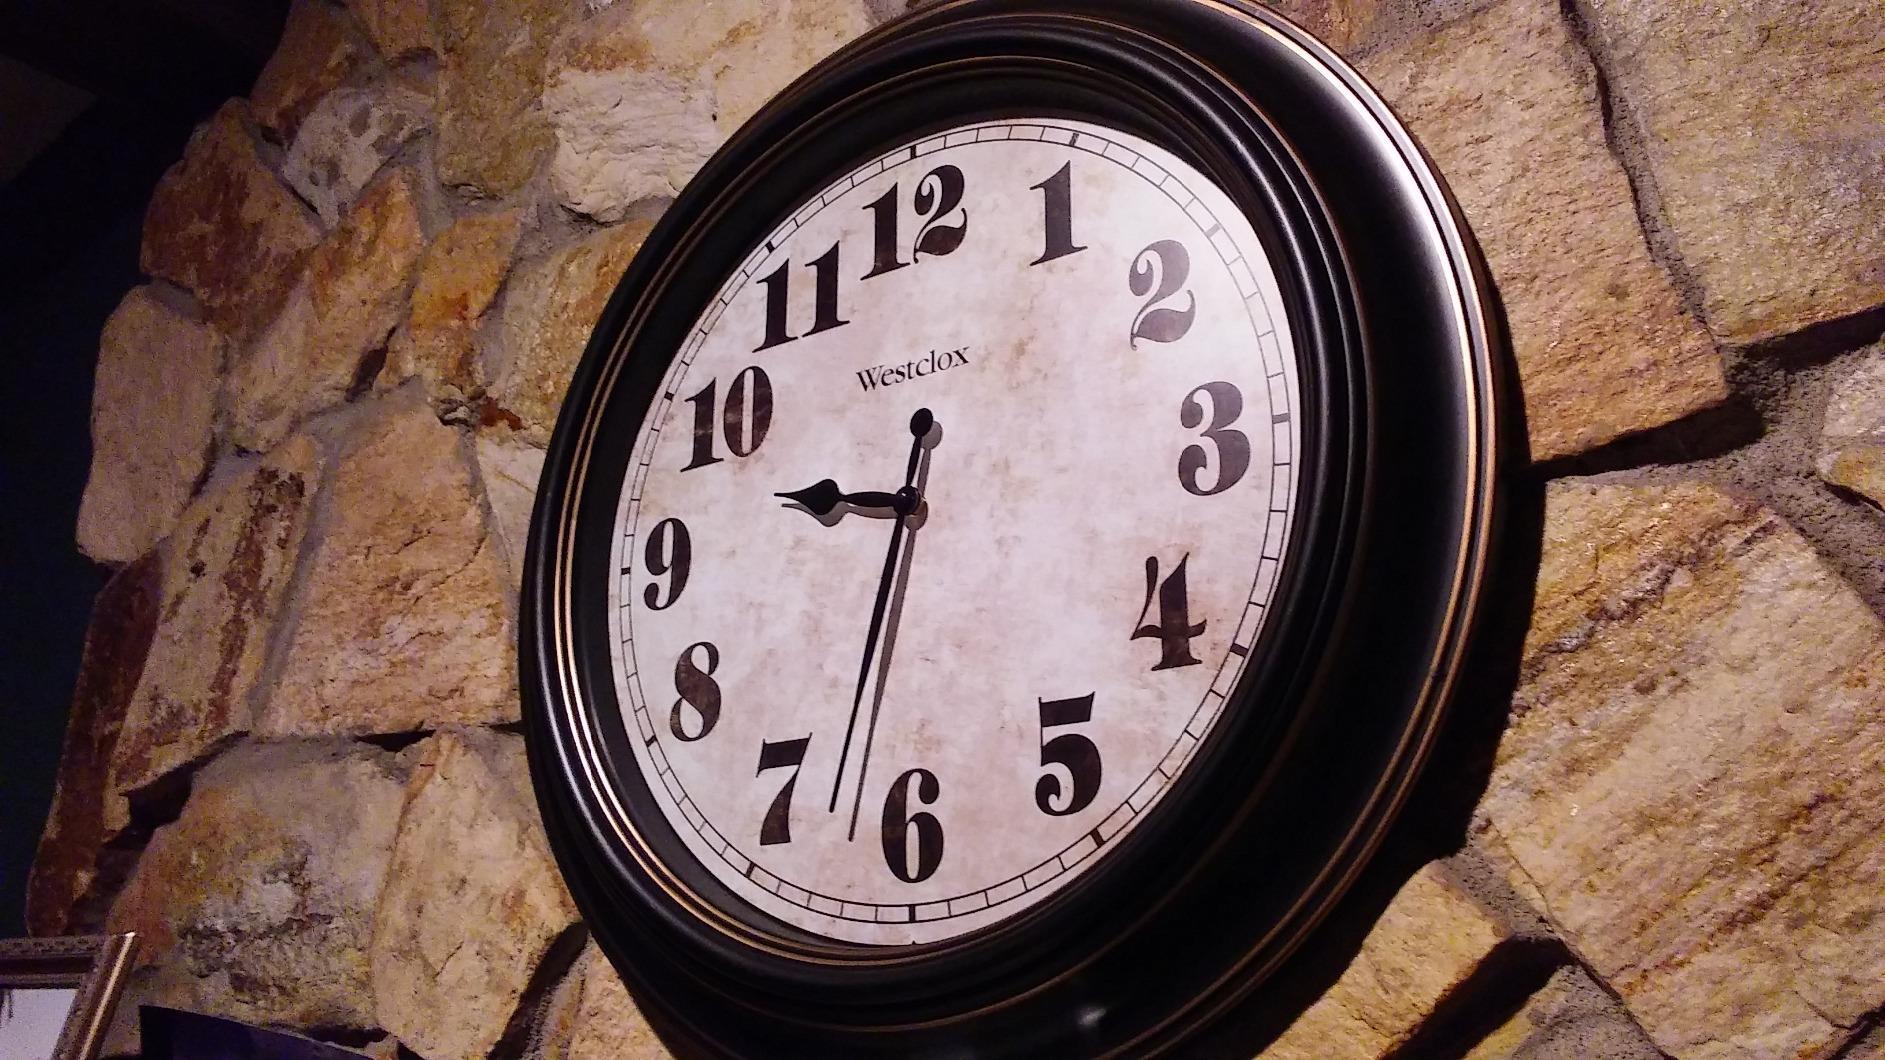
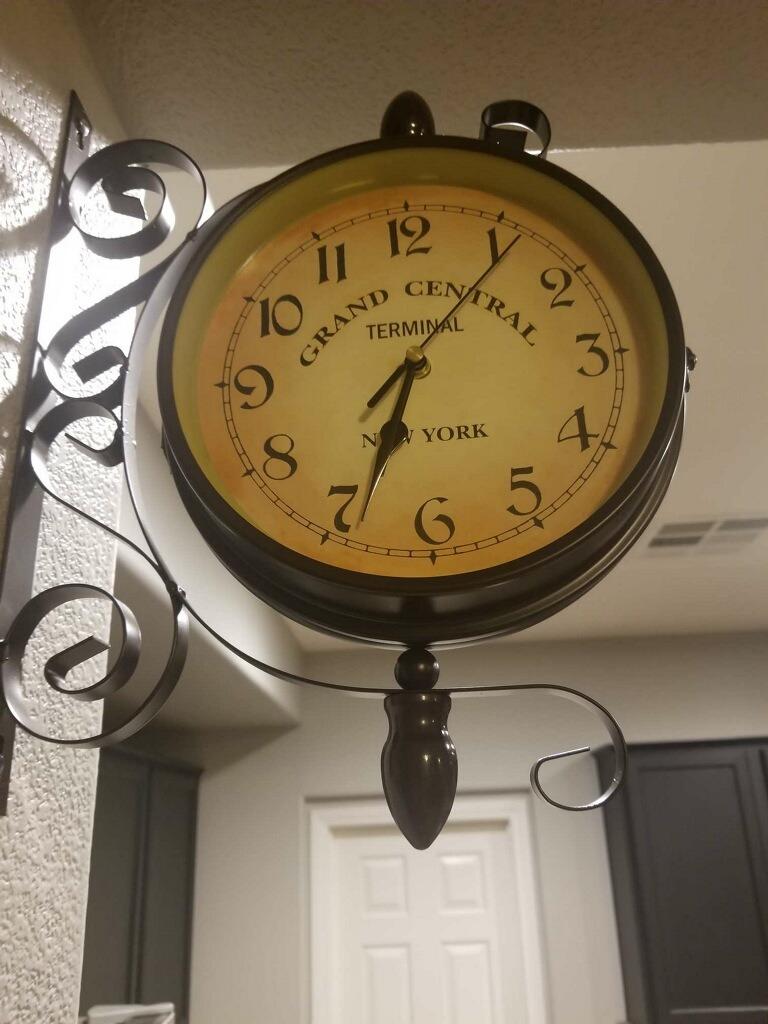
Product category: clock
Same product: no